Junior F.J.T.A.

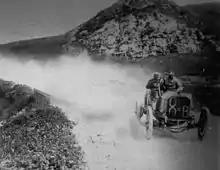
1907 Targa Florio - Vittorio Gremo in a Junior 28/40 finished 16th

Fabbrica Junior Torinese d'Automobili, Ceirano Junior, Junior F.J.T.A., was an Italian automobile manufacturer based in Turin which was founded by Giovanni Ceirano in 1905. The Junior, often known as F.J.T.A., was made from 1905 until 1909 (or 1910.)